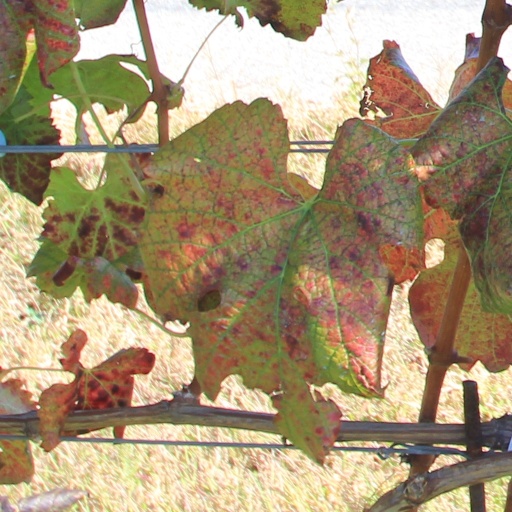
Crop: grape